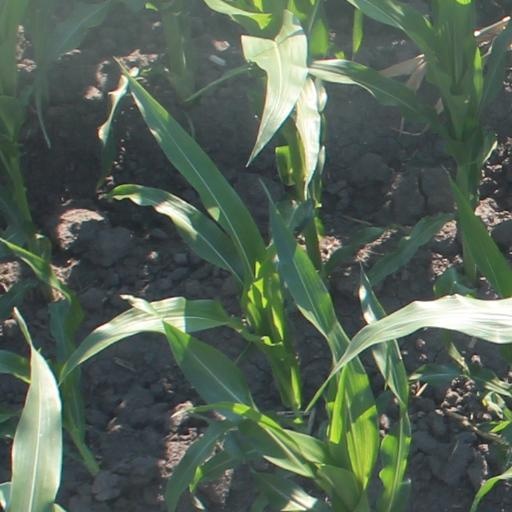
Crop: maize; corn